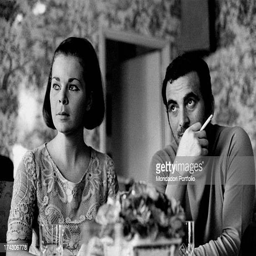
noble person and actor sitting at a table